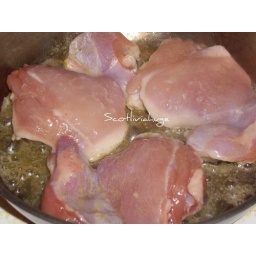
Make golden brown the chicken thighs in hot pan then roast at 180 degrees about 10-15 minutes